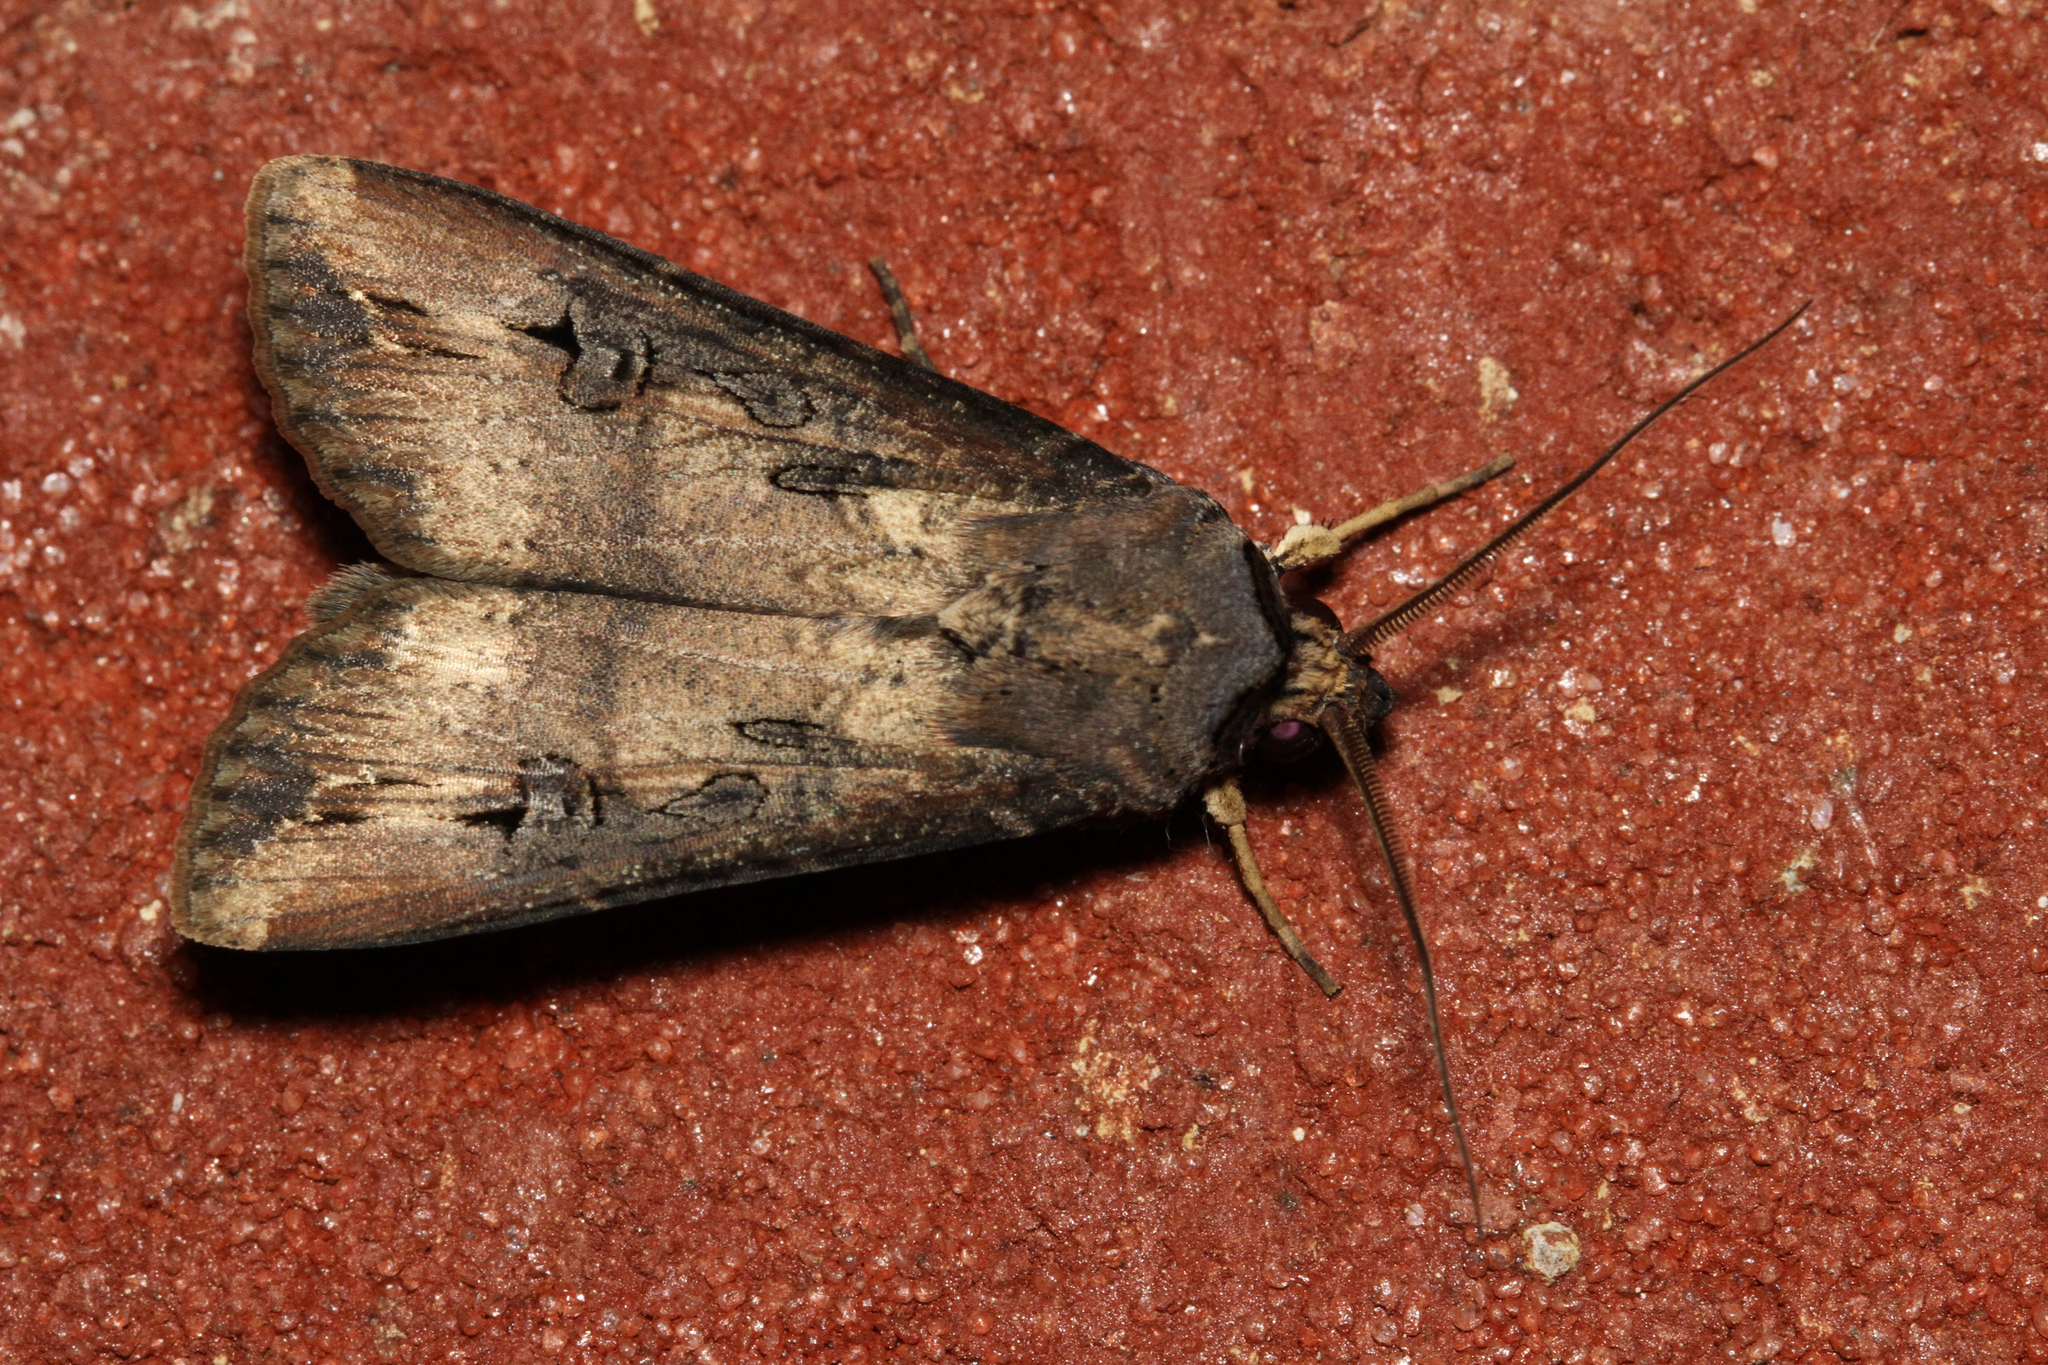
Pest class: cutworms